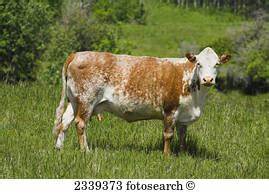
Label: mucca